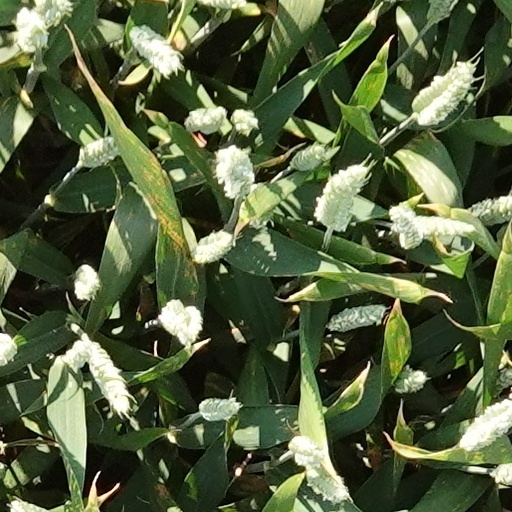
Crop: wheat